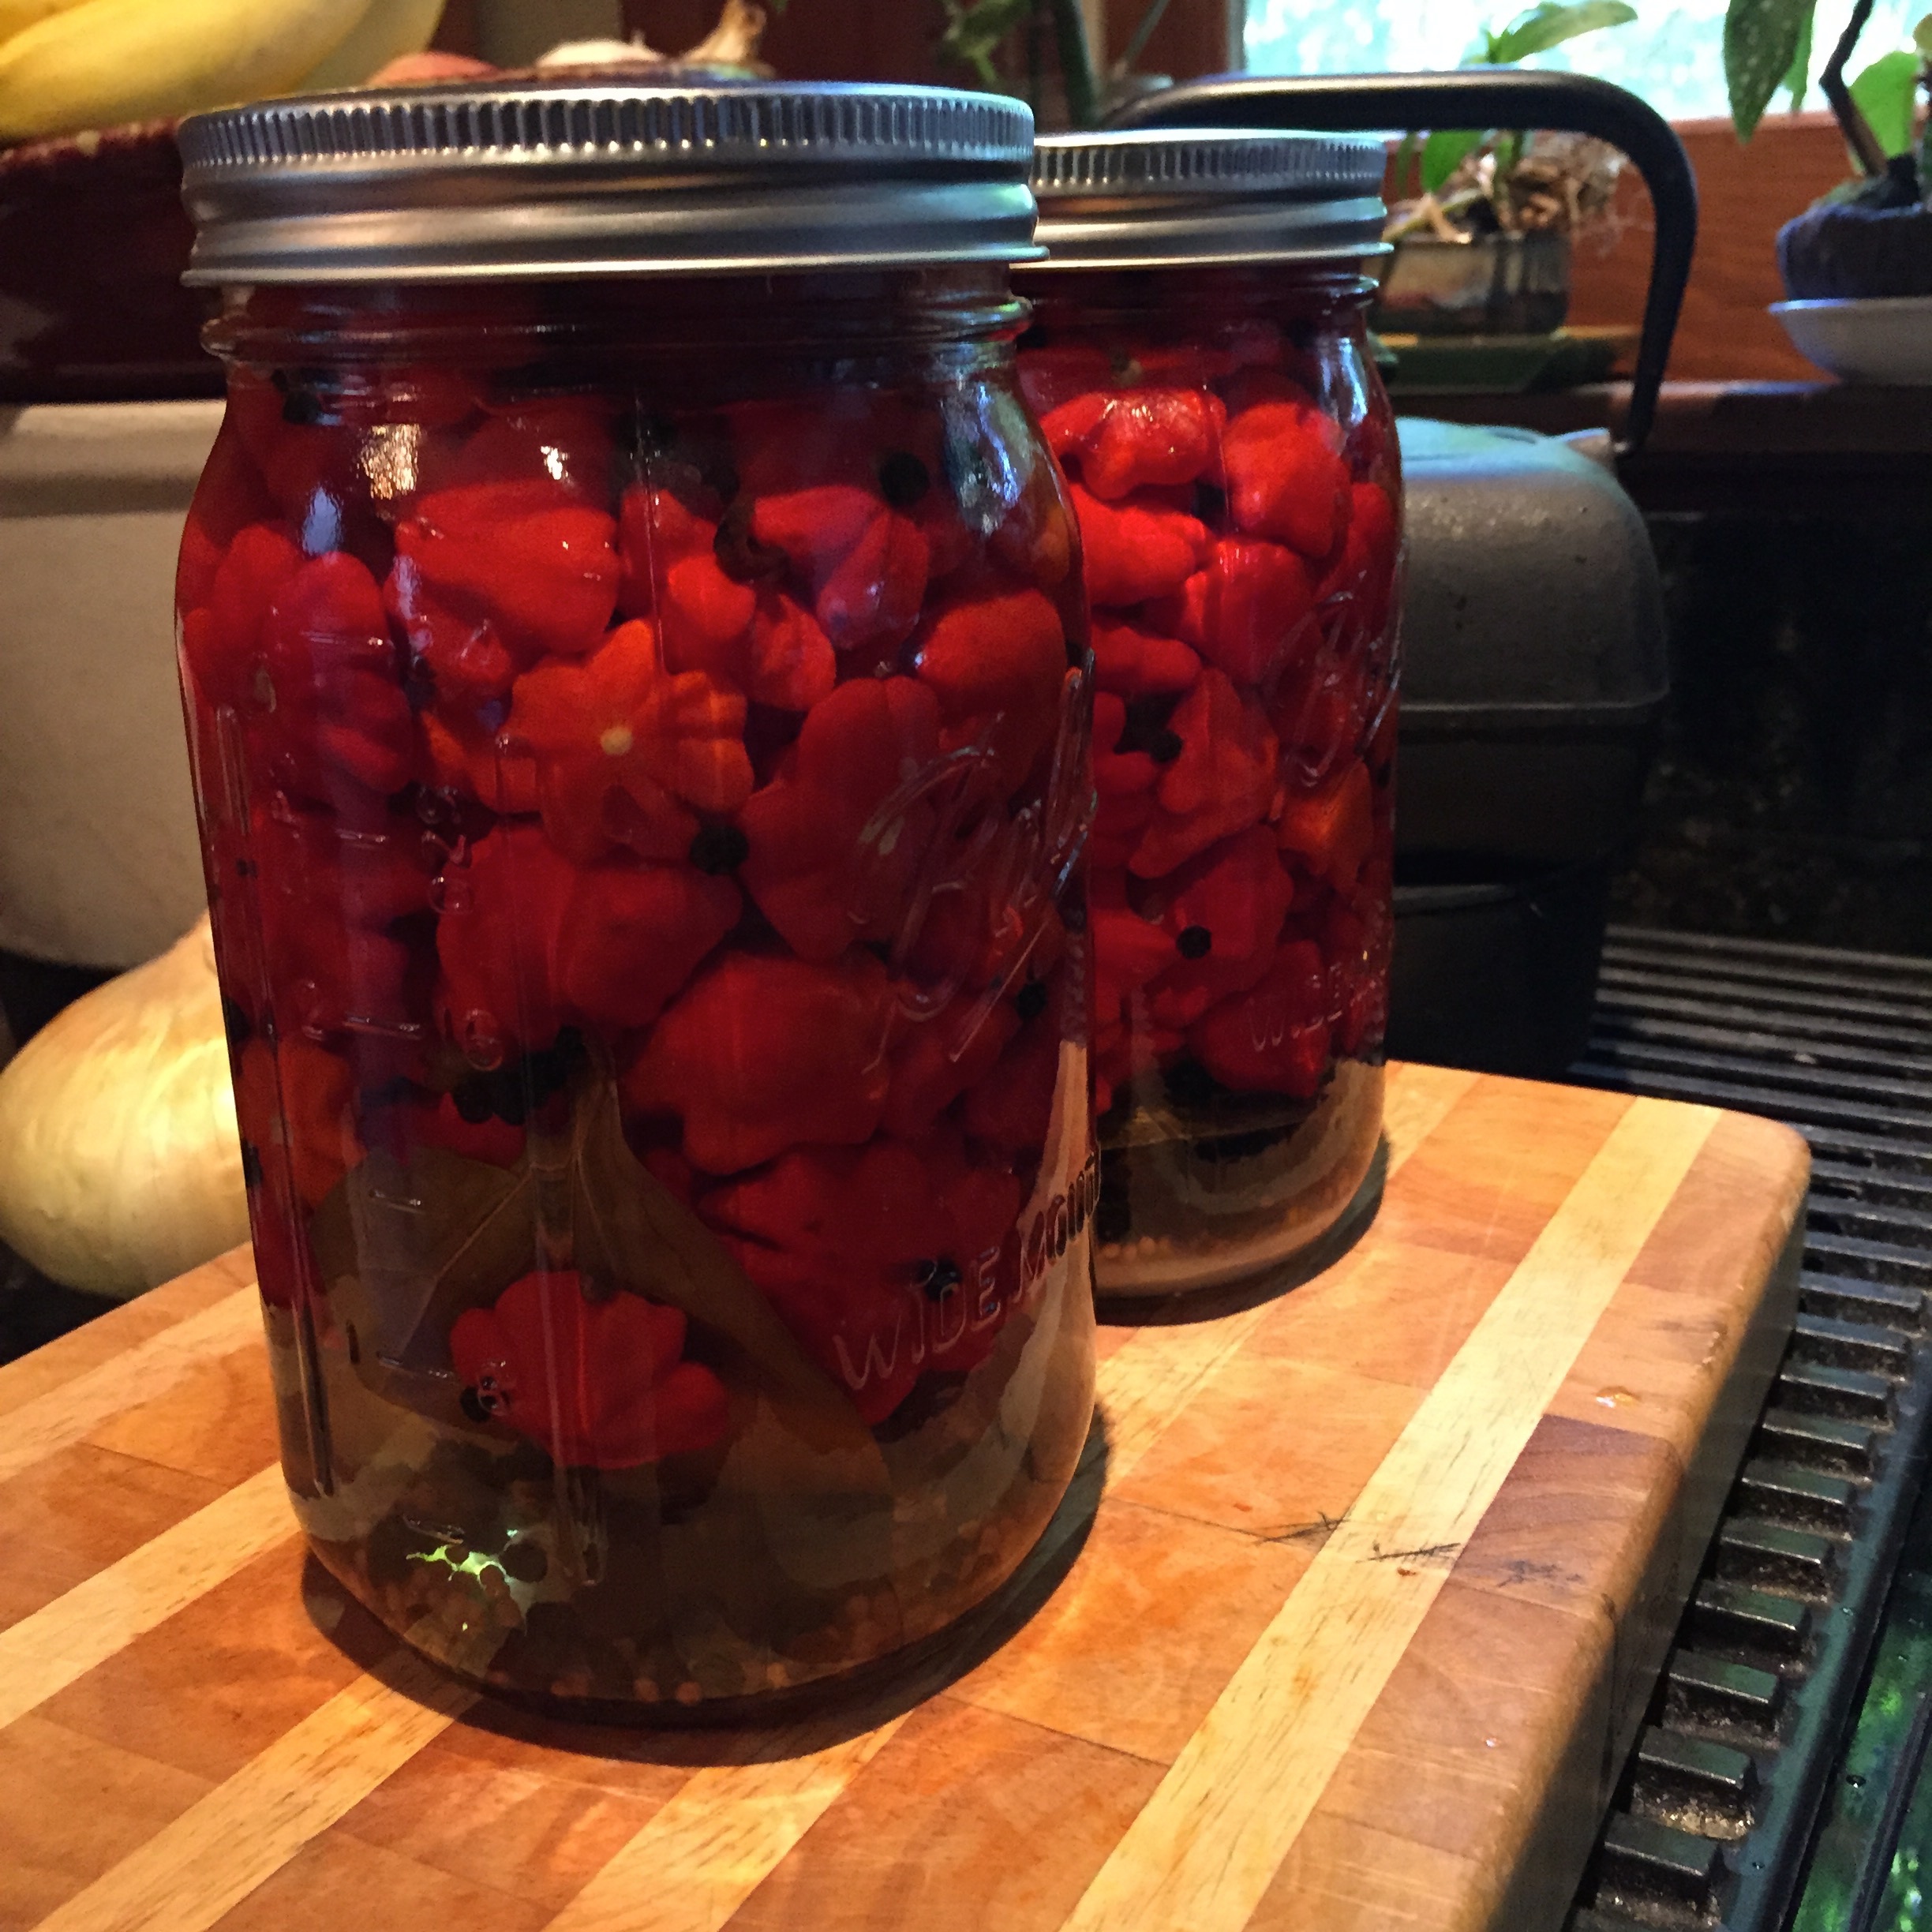
plant, fruit, food, pepper, produce, vegetable, drink, jars, canning, flowering plant, land plant, food preservation